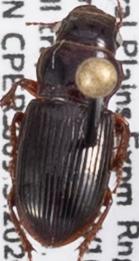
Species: Cratacanthus dubius
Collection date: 2020-09-02
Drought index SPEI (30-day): -1.77
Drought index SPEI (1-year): -0.9
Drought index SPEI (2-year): -0.2